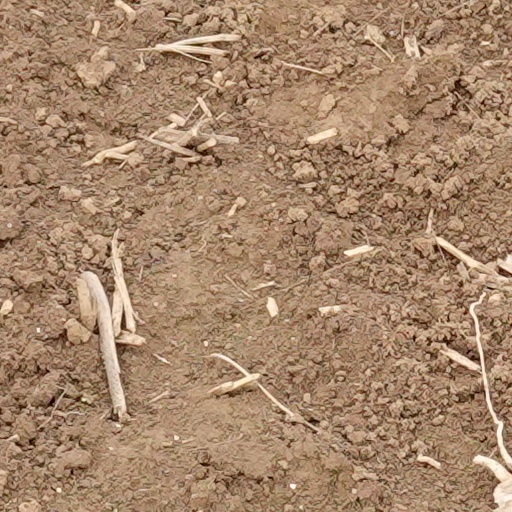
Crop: wheat